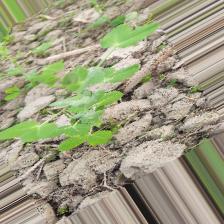
Label: Powdery Mildew